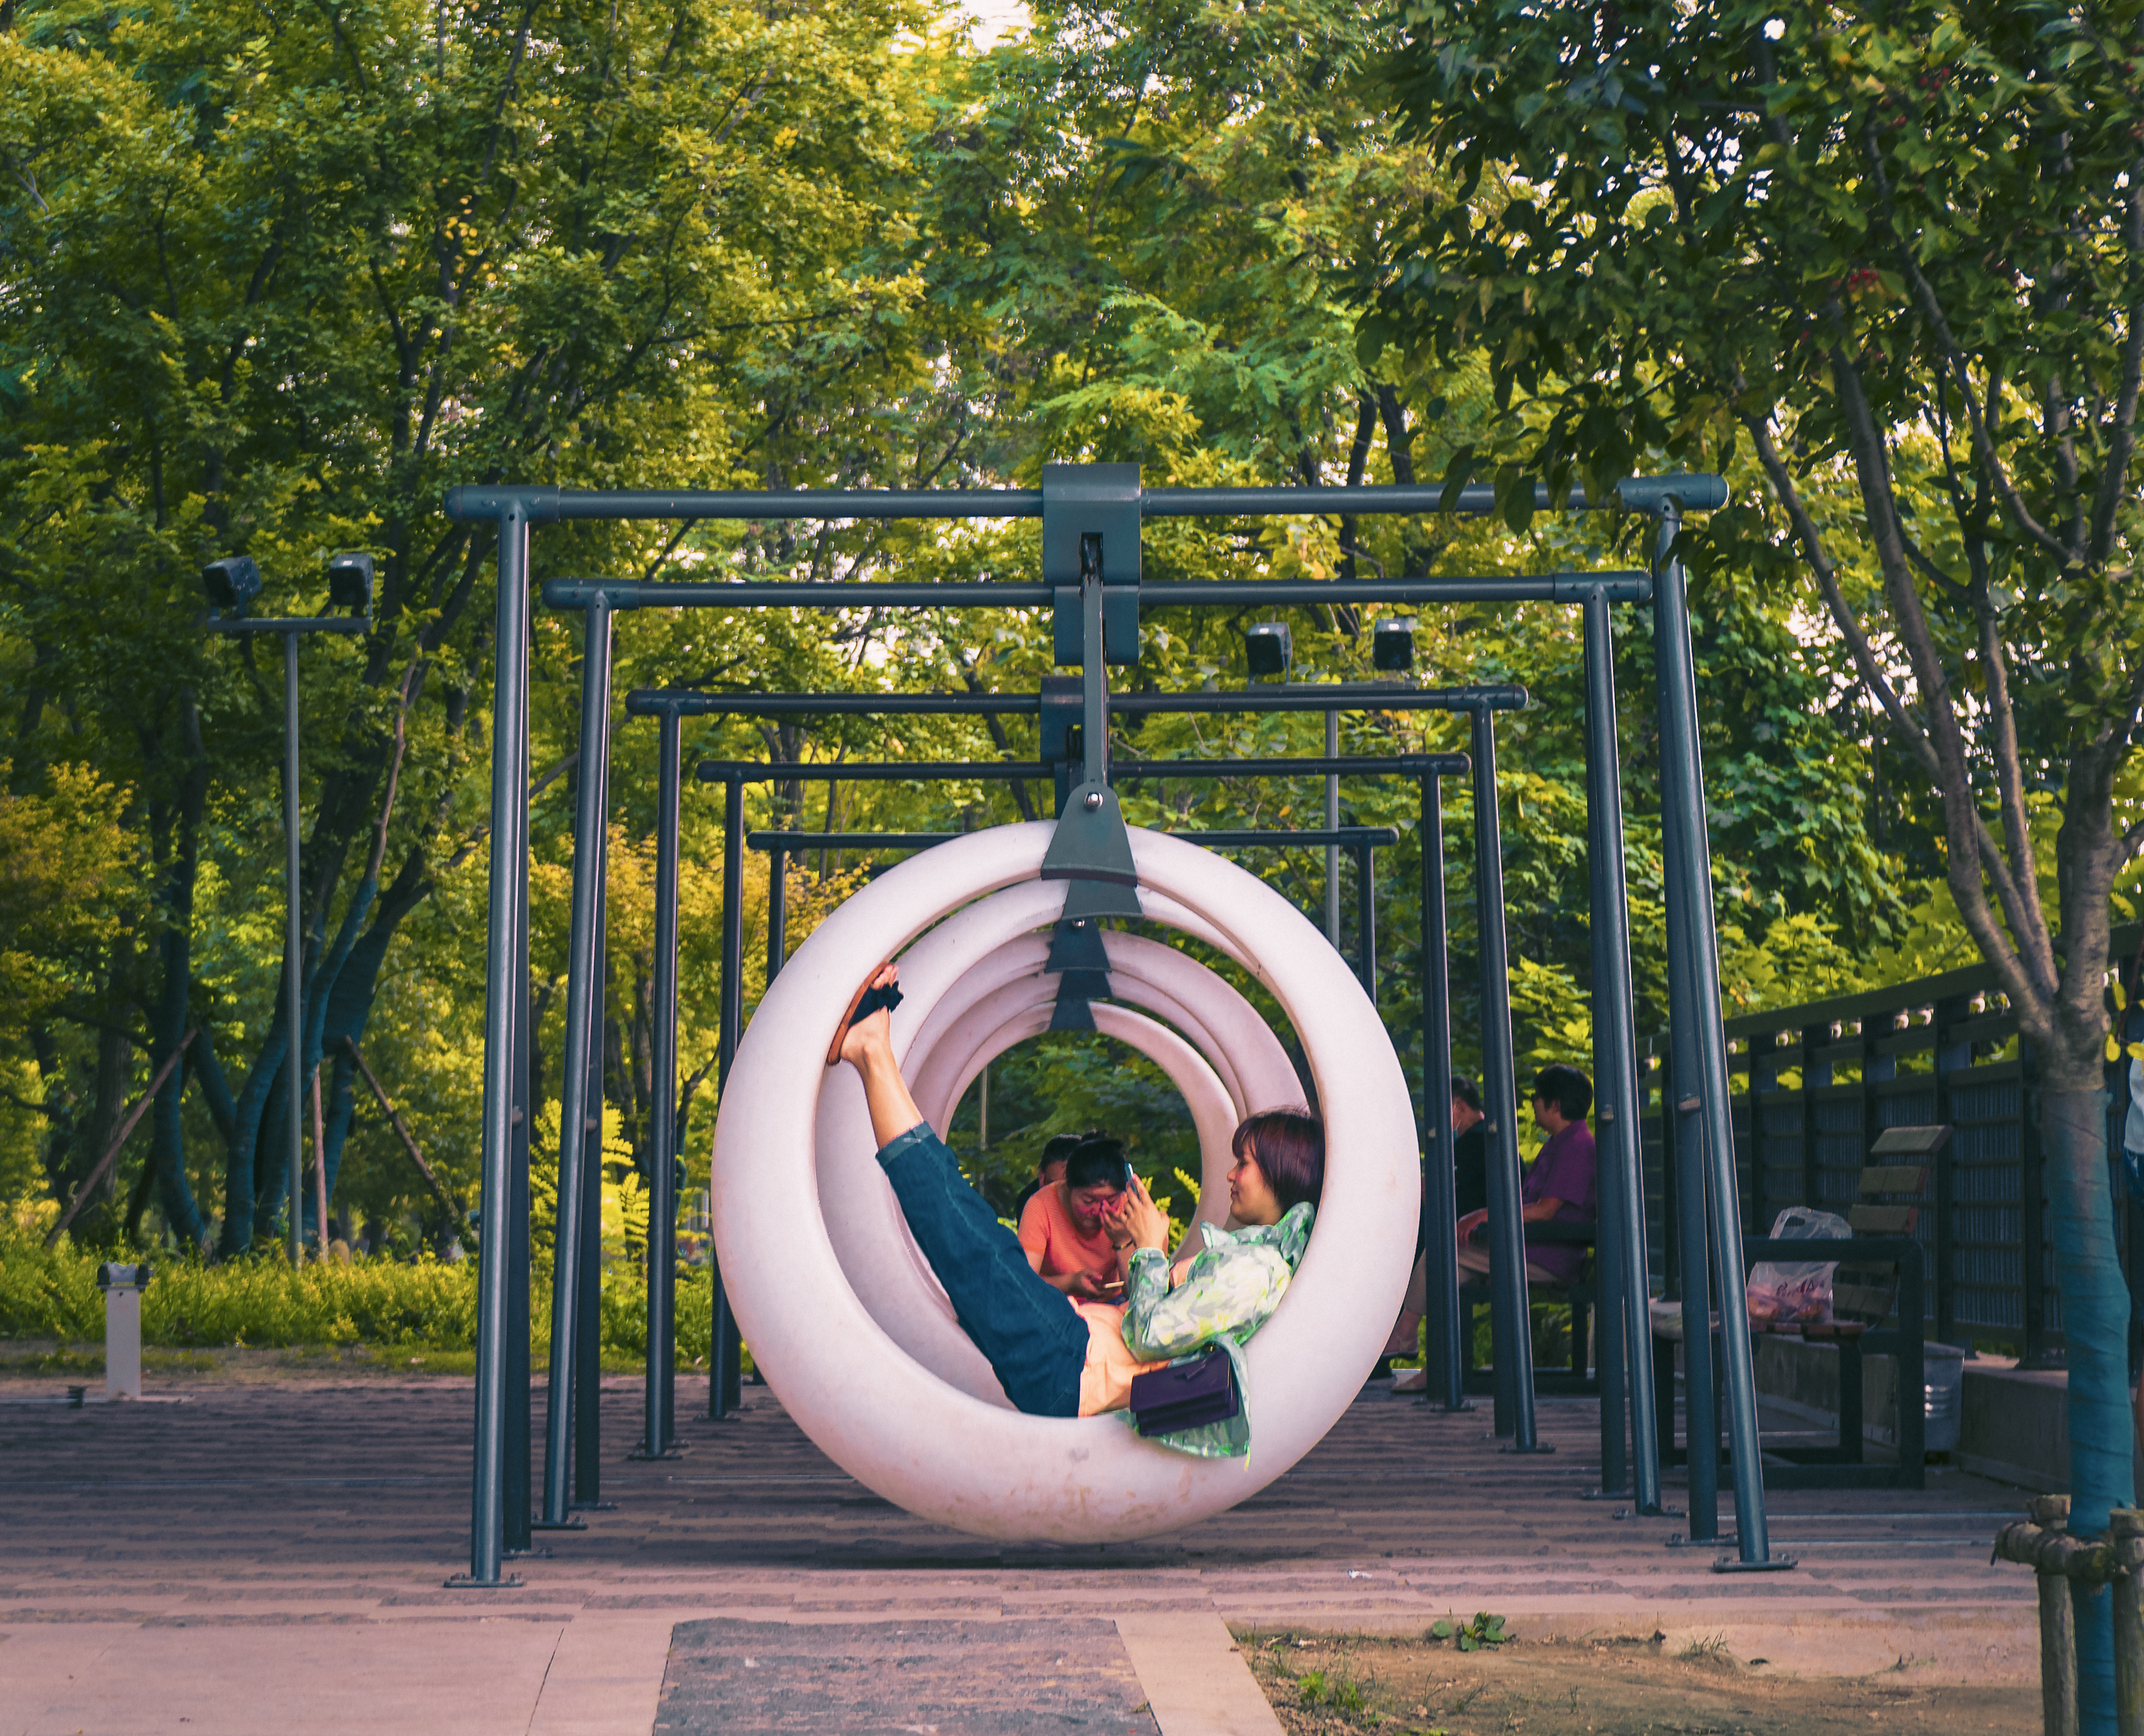
street, lamp, plant, tire, nature, automotive tire, tree, yellow, grass, woody plant, leisure, circle, recreation, city, wheel, symmetry, toy, fun, automotive wheel system, auto part, art, road, playground, landscape, pedestrian, garden